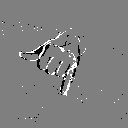
ASL letter: j